Spells (novel)

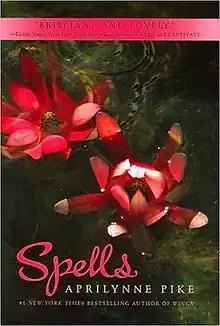
U.S. Cover of "Spells"

Spells is a fantasy novel by author Aprilynne Pike. It is the sequel to Pike's #1 "New York Times" best-selling debut, "Wings", which introduced readers to Laurel Sewell, a faerie sent among humans to guard the gateway to Avalon. "Spells" was released in the United States on May 4, 2010, and debuted on the "New York Times" Best Seller list. It also debuted on the Indie Bestsellers list.